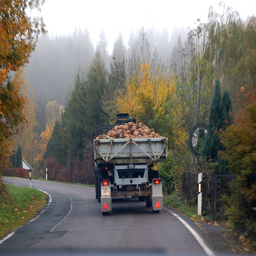
A truck carrying a load is driving down the road.
a truck filled with a bunch of stuff drives down a road
A very big wide truck with a load on a narrow road.
A large truck going down a city street.
A truck is loaded while it drives down a road.